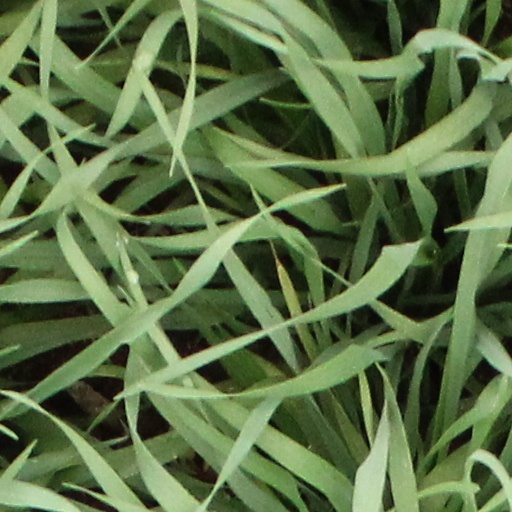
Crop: wheat